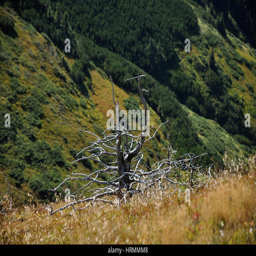
dead tree from drought in the mountains